Mark Jones (footballer, born 1933)

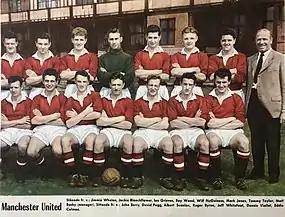
Jones (back row, third from right) in a Manchester United team photo in 1957

Jones signed for Manchester United as an apprentice on leaving school in 1948, and also worked an apprentice bricklayer for a while afterwards. He made his first two senior appearances for United in the 1950–51 season, aged 17, and by the time of United's title glory in 1955–56 he was a regular first team player, although he often found himself out of the team in favour of Jackie Blanchflower (who was originally a wing-half or an inside-forward), having previously been understudy to the veteran Allenby Chilton. By the time United won the league title in 1956, he was a regular member of the first team, and collected another league title medal the following year.